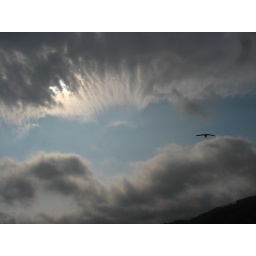
This bird is getting eaten by the sky